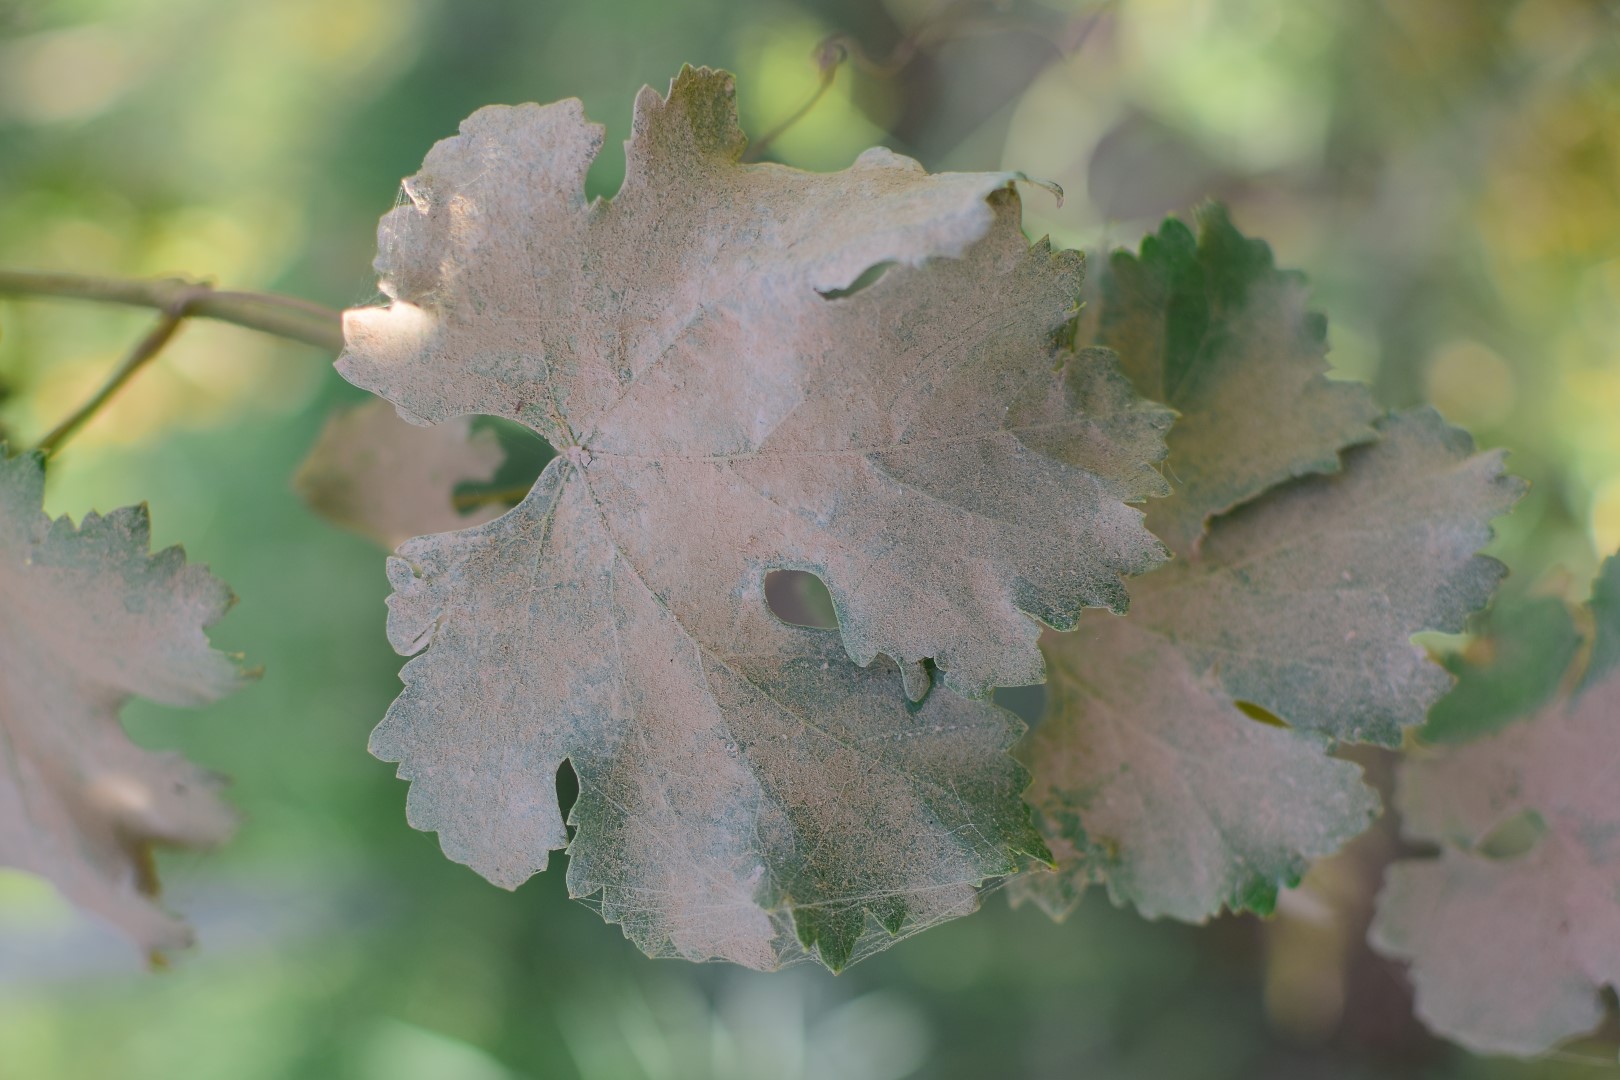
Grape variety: Deas Al-Annz